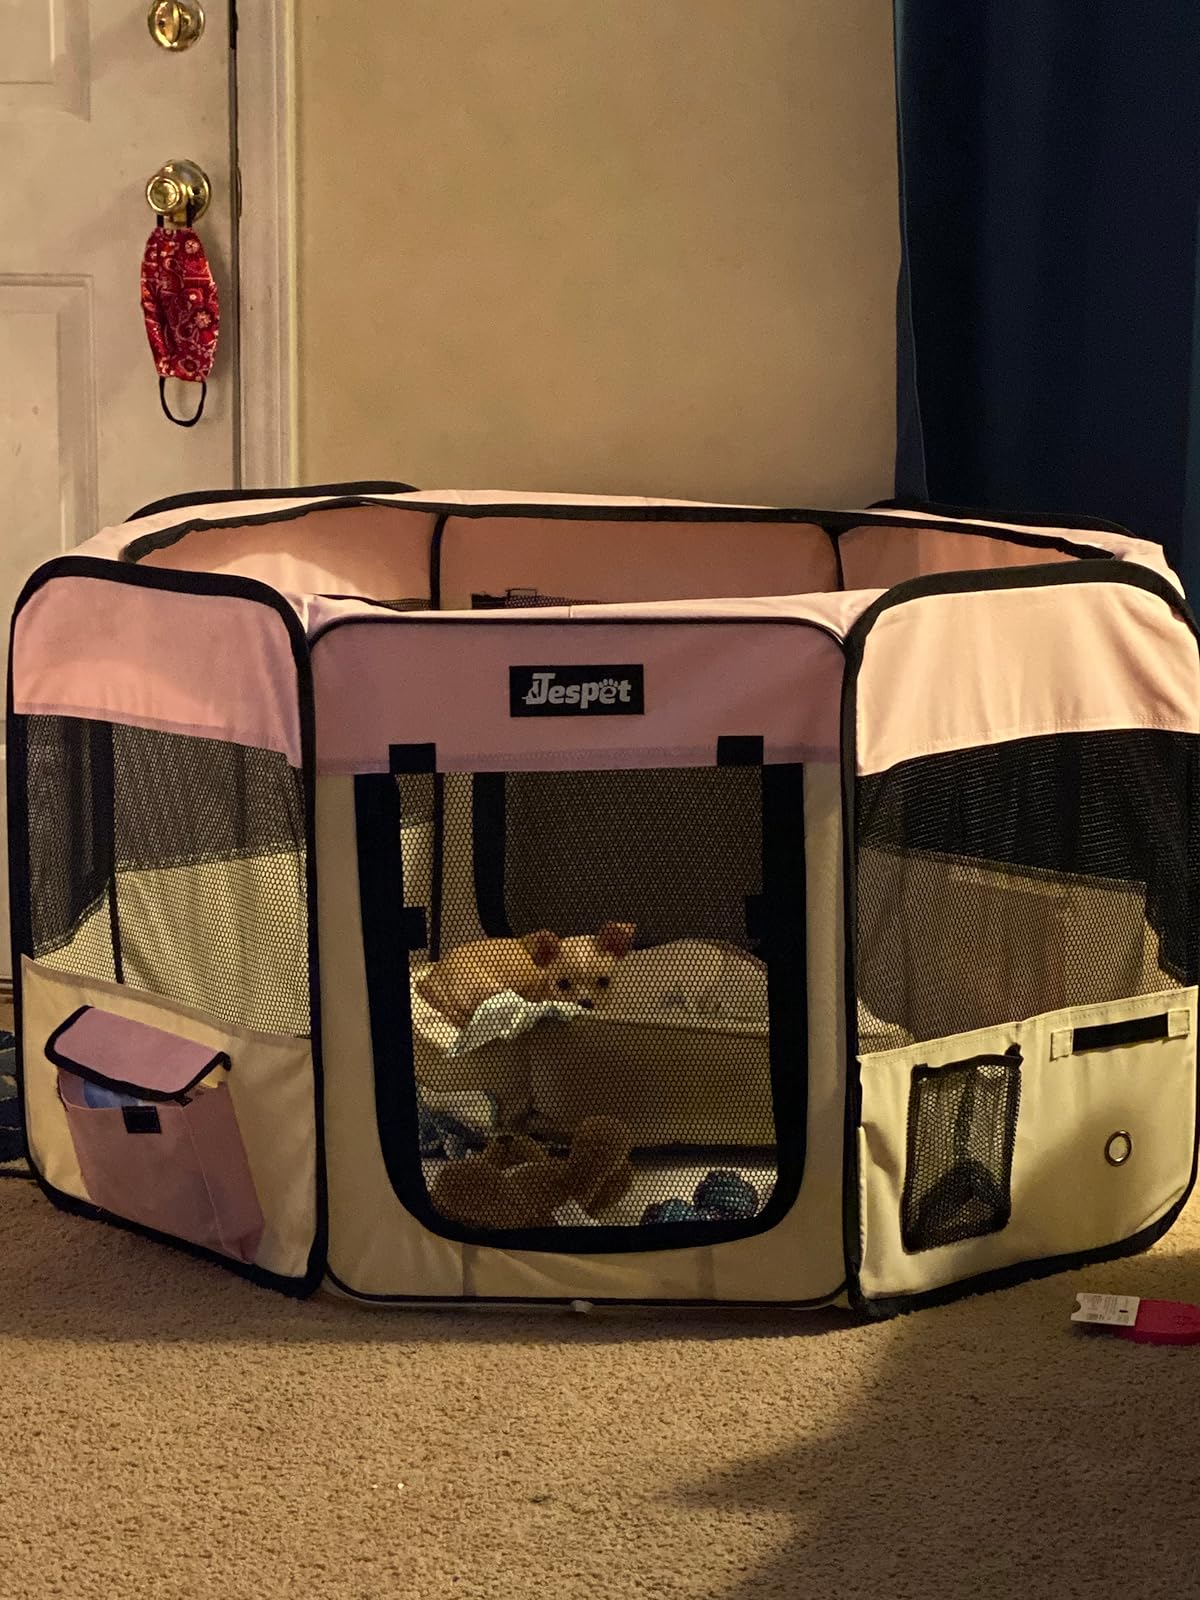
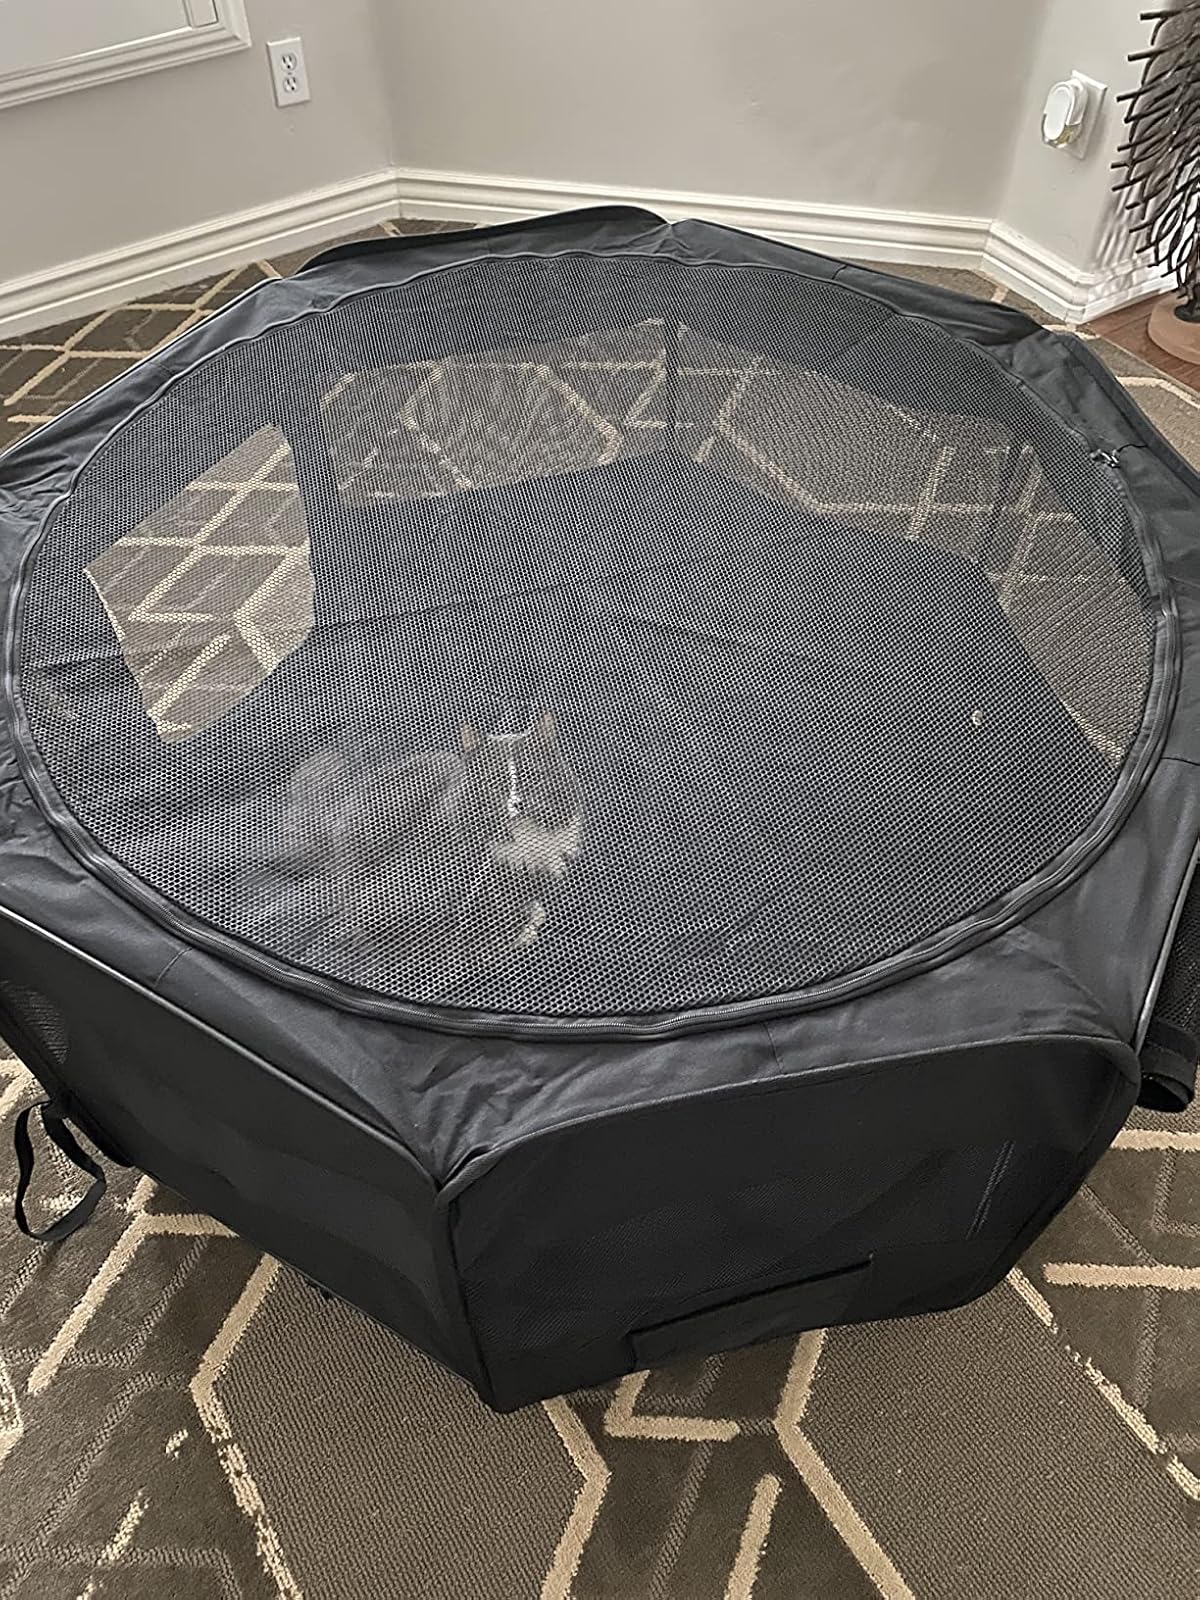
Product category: items_kennel
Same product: no